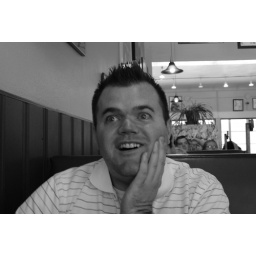
sitting in a booth at a pizza store (4)